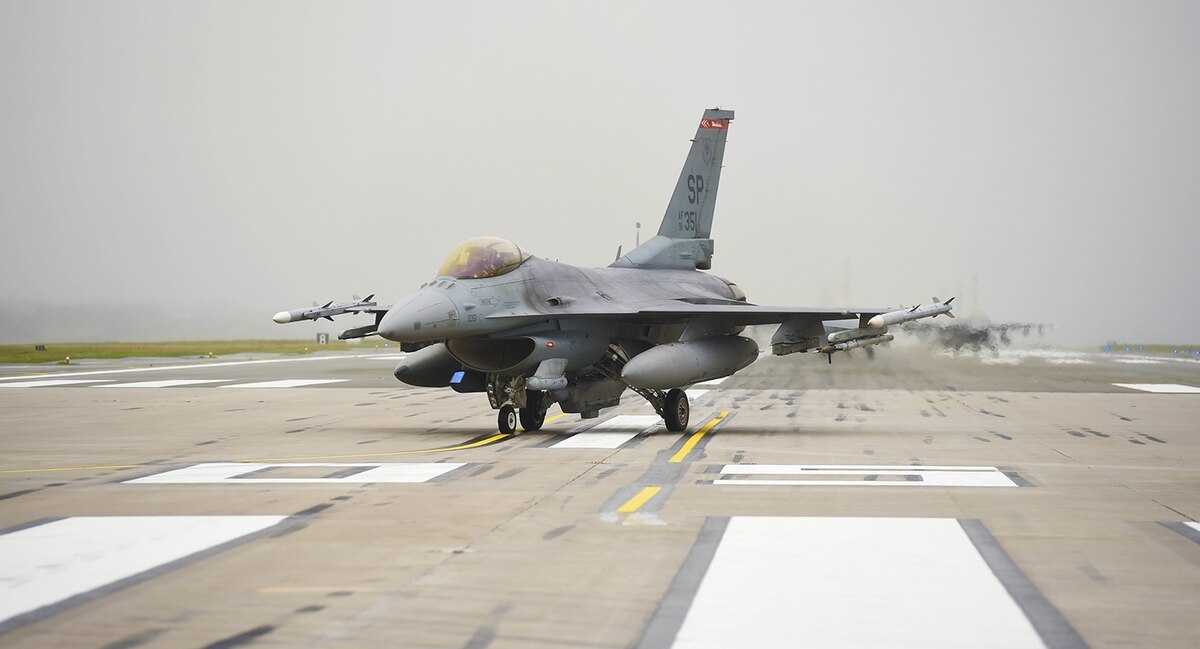
Vehicle type: Planes